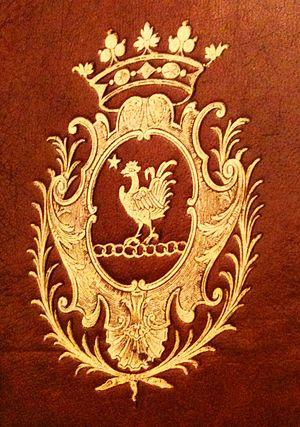
Armoiries de La Pouplinière gravées sur le premier plat d'un livre lui ayant appartenu (Tableaux..., Paris, Bonnin). Blason
Alexandre Jean Joseph Le Riche de La Popelinière, né le 26 juillet 1693 à Chinon et mort le 5 décembre 1762 à Paris, fut un fermier général, un collectionneur, mécène et écrivain sous le règne de Louis XV.